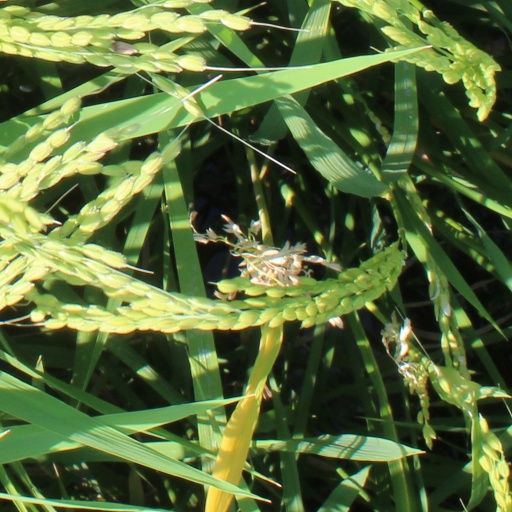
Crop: rice